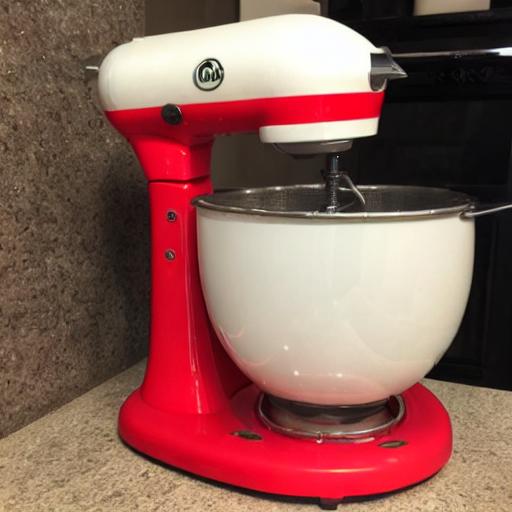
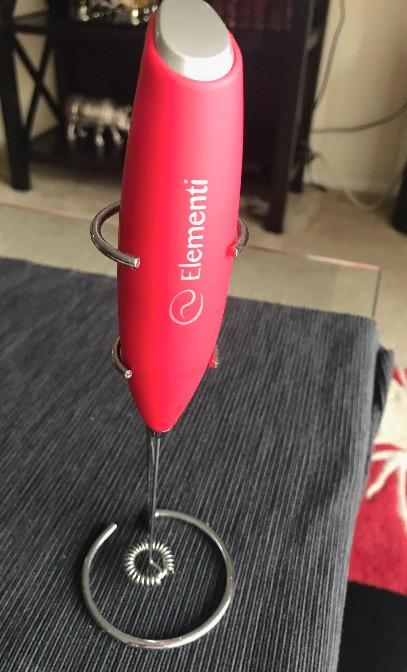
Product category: items_mixer
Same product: no